Boustead Heavy Industries Corporation

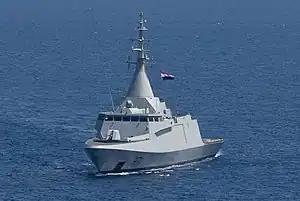
SGPV is based on enlarged version of the Gowind-class design

In 2011, Boustead Naval Shipyard was awarded a RM9 billion (US$2.8 billion) contract for the construction of 6 Second Generation Patrol Vessels also known as Maharaja Lela-class frigate for the Royal Malaysian Navy. Boustead Heavy Industries will design the ship with DCNS acting as the design authority and build all 6 ships entirely in Lumut, Malaysia. This represented the largest contract for the company since formation. The contract for the ships included intellectual property rights and technology transfer. The shipyard will undergo a major upgrade to accommodate the construction of the ships.